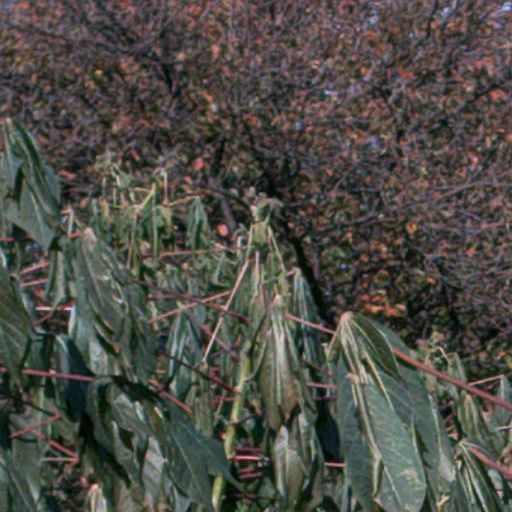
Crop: cassava